Presidential Palace (Nanjing)

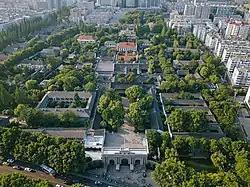
Aerial view of the Palace, displays the sign "Presidential Palace" (總統府). Prior to 1948, the sign read "Nationalist Government" (國民政府)

The Presidential Palace in Nanjing, Jiangsu, China, housed the Office of the President of the Republic of China from 1927 until the capital was relocated to Taipei in 1949. It is now a museum called the China Modern History Museum. It is located at No.292 Changjiang Road (formerly Lin Sen Road), in the Xuanwu District of Nanjing.